Death effector domain

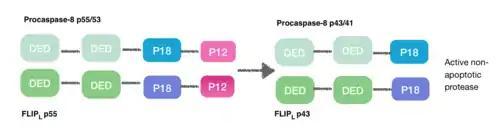
When FLIP is highly expressed, it creates an heterodimer with procaspase-8 at the DISC via interactions between their DEDs and those of FADD. The pseudo-caspase domain of FLIP is able to induce the conformational change in procaspase-8’s caspase domain that is necessary to create its active site. The heterodimer is processed between the p18 and p12 subunits of both proteins, but is unable to be further processed owing to FLIP’s lack of enzymatic activity, and this heterodimer is unable to activate apoptosis.

This is how DED can also inhibit the apoptosis cascade, and the consequence is necroptosis.